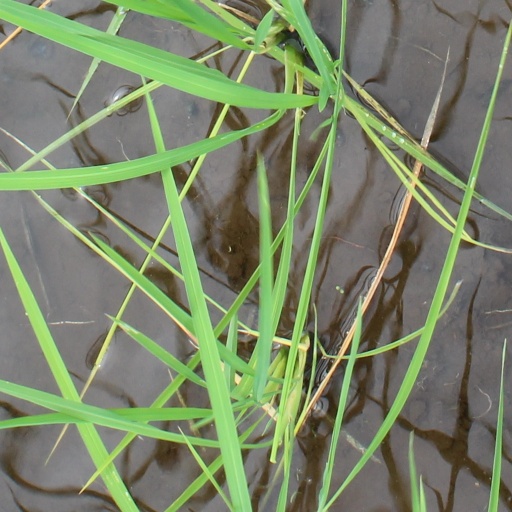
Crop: rice